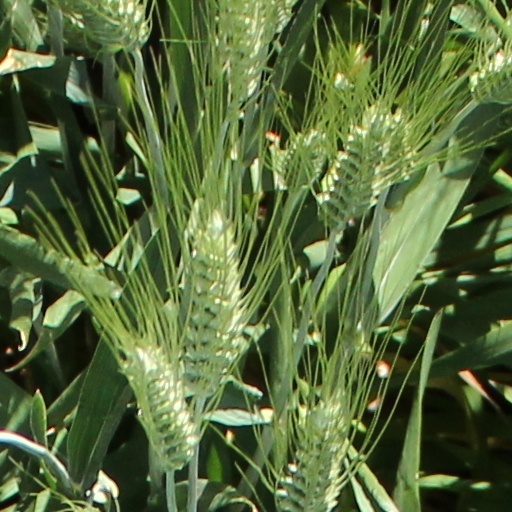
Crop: wheat